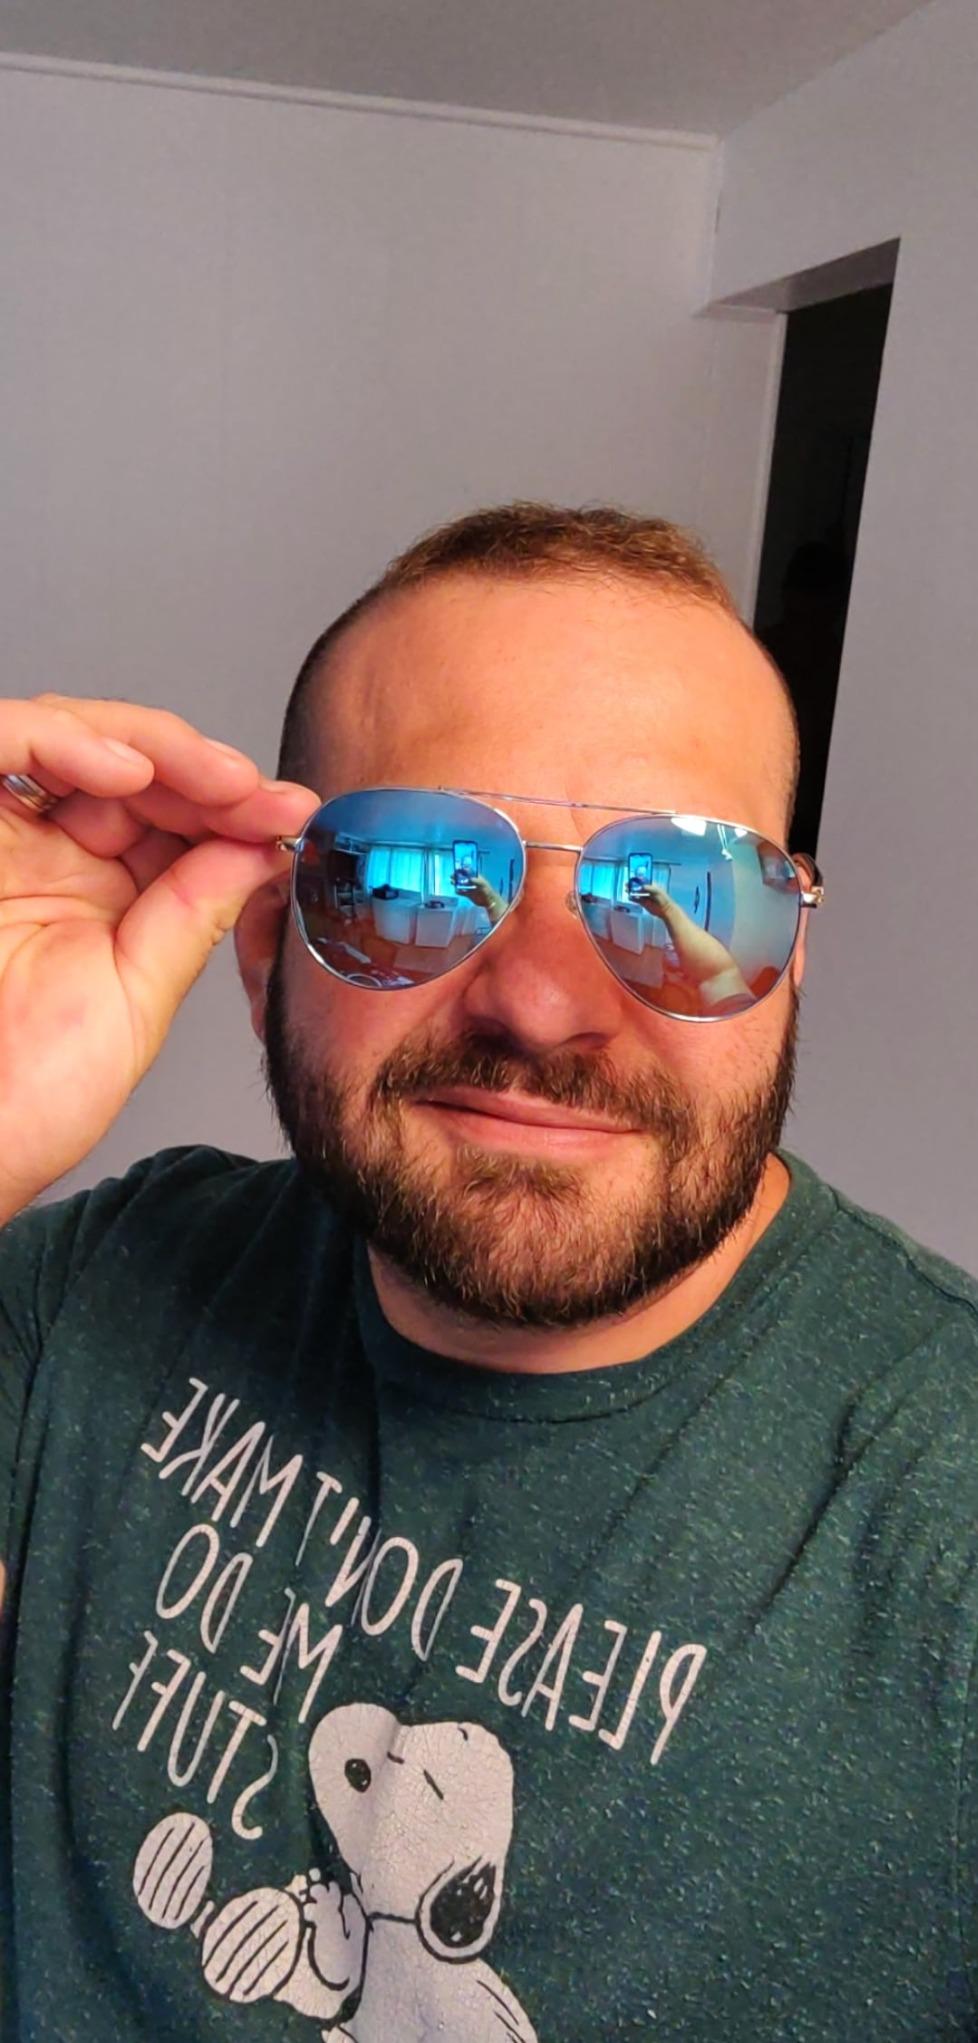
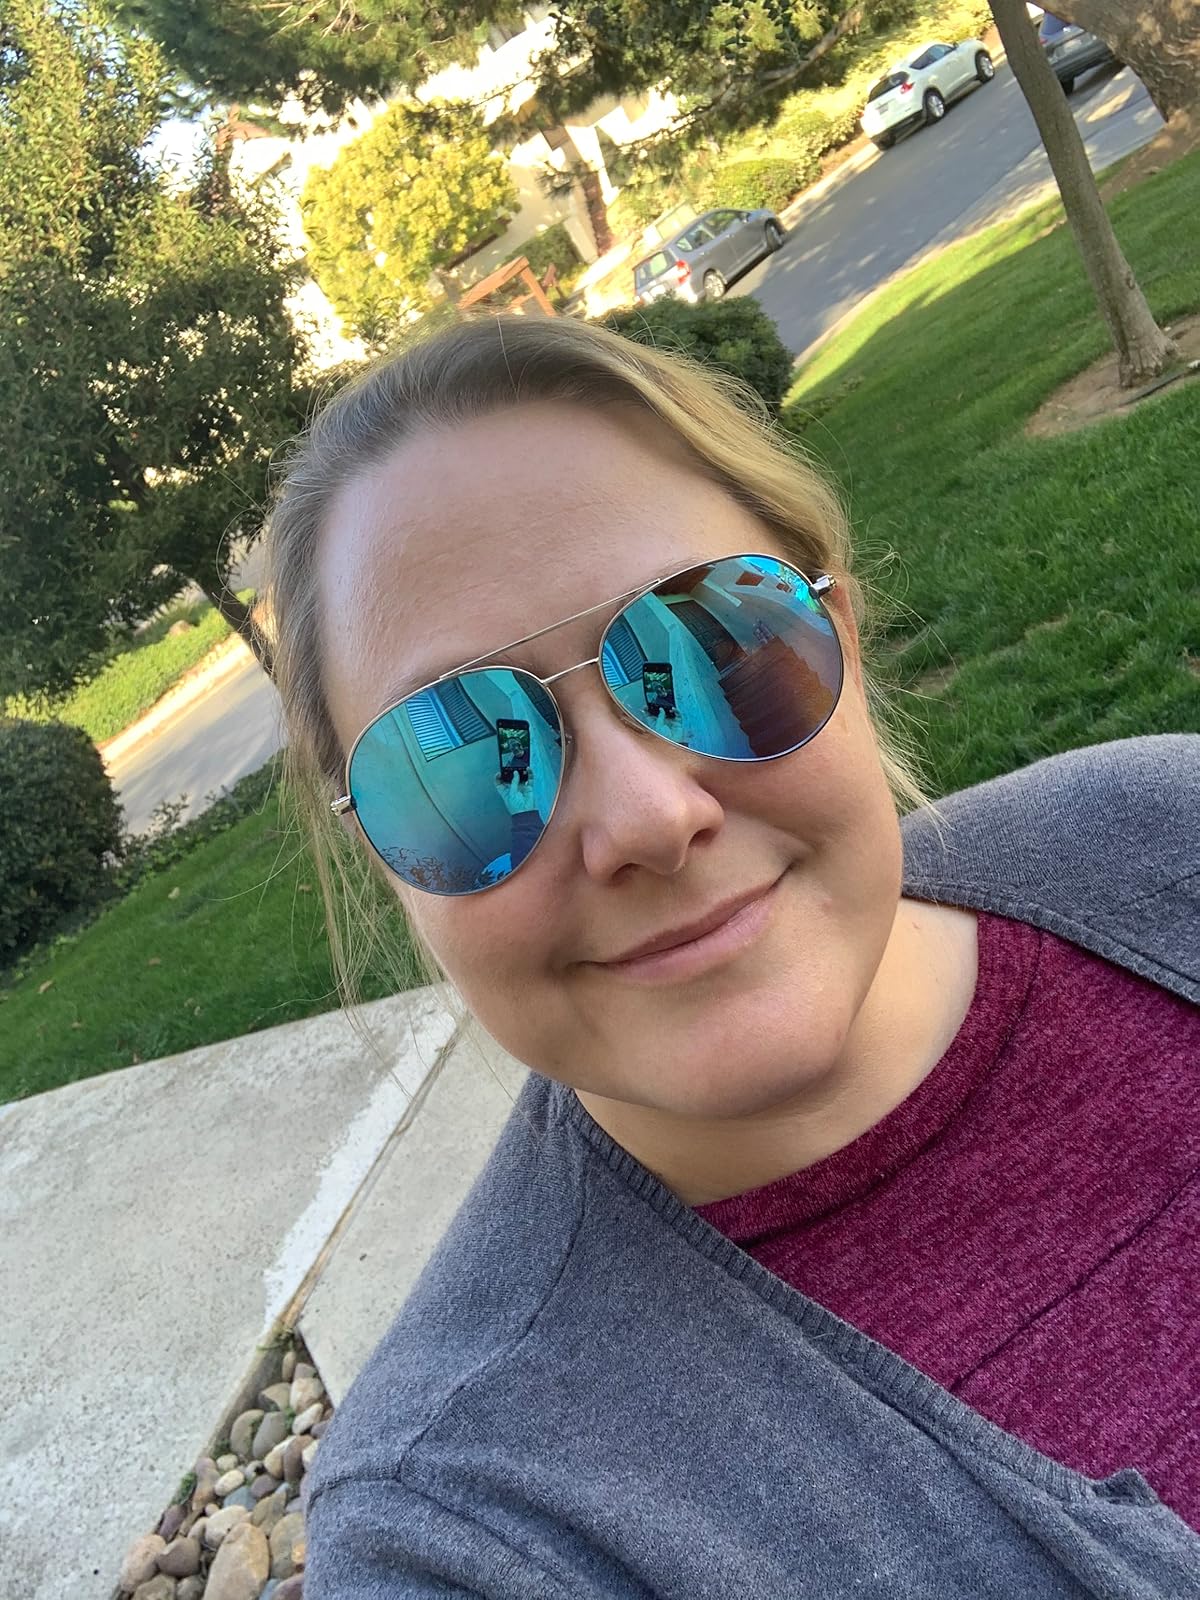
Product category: accessories_sunglasses
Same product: yes